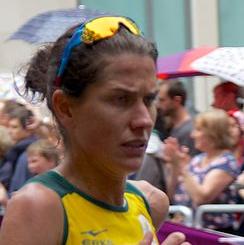
Age: 31